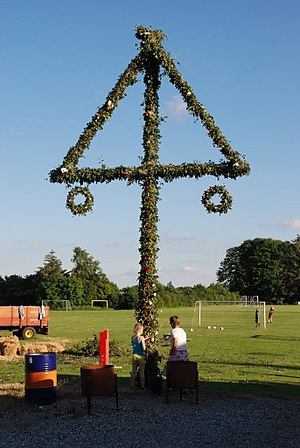
Majstang
Majbøg (majstang) pinselørdag i Veddum 2014
Majbøg (majstang) pinselørdag i Veddum 2014
En majstang, et majtræ eller en midsommerstang er en høj masteligende træstang som udsmykkes med løv, blomster og bånd og rejses, så man kan danse omkring den ved fejring af sommerens komme. Fejringen kan ske til pinsen eller senere. I Sverige har den efterhånden flyttet sig til midsommer og er her meget udbredt i forbindelse med fejring af midsommeraften.